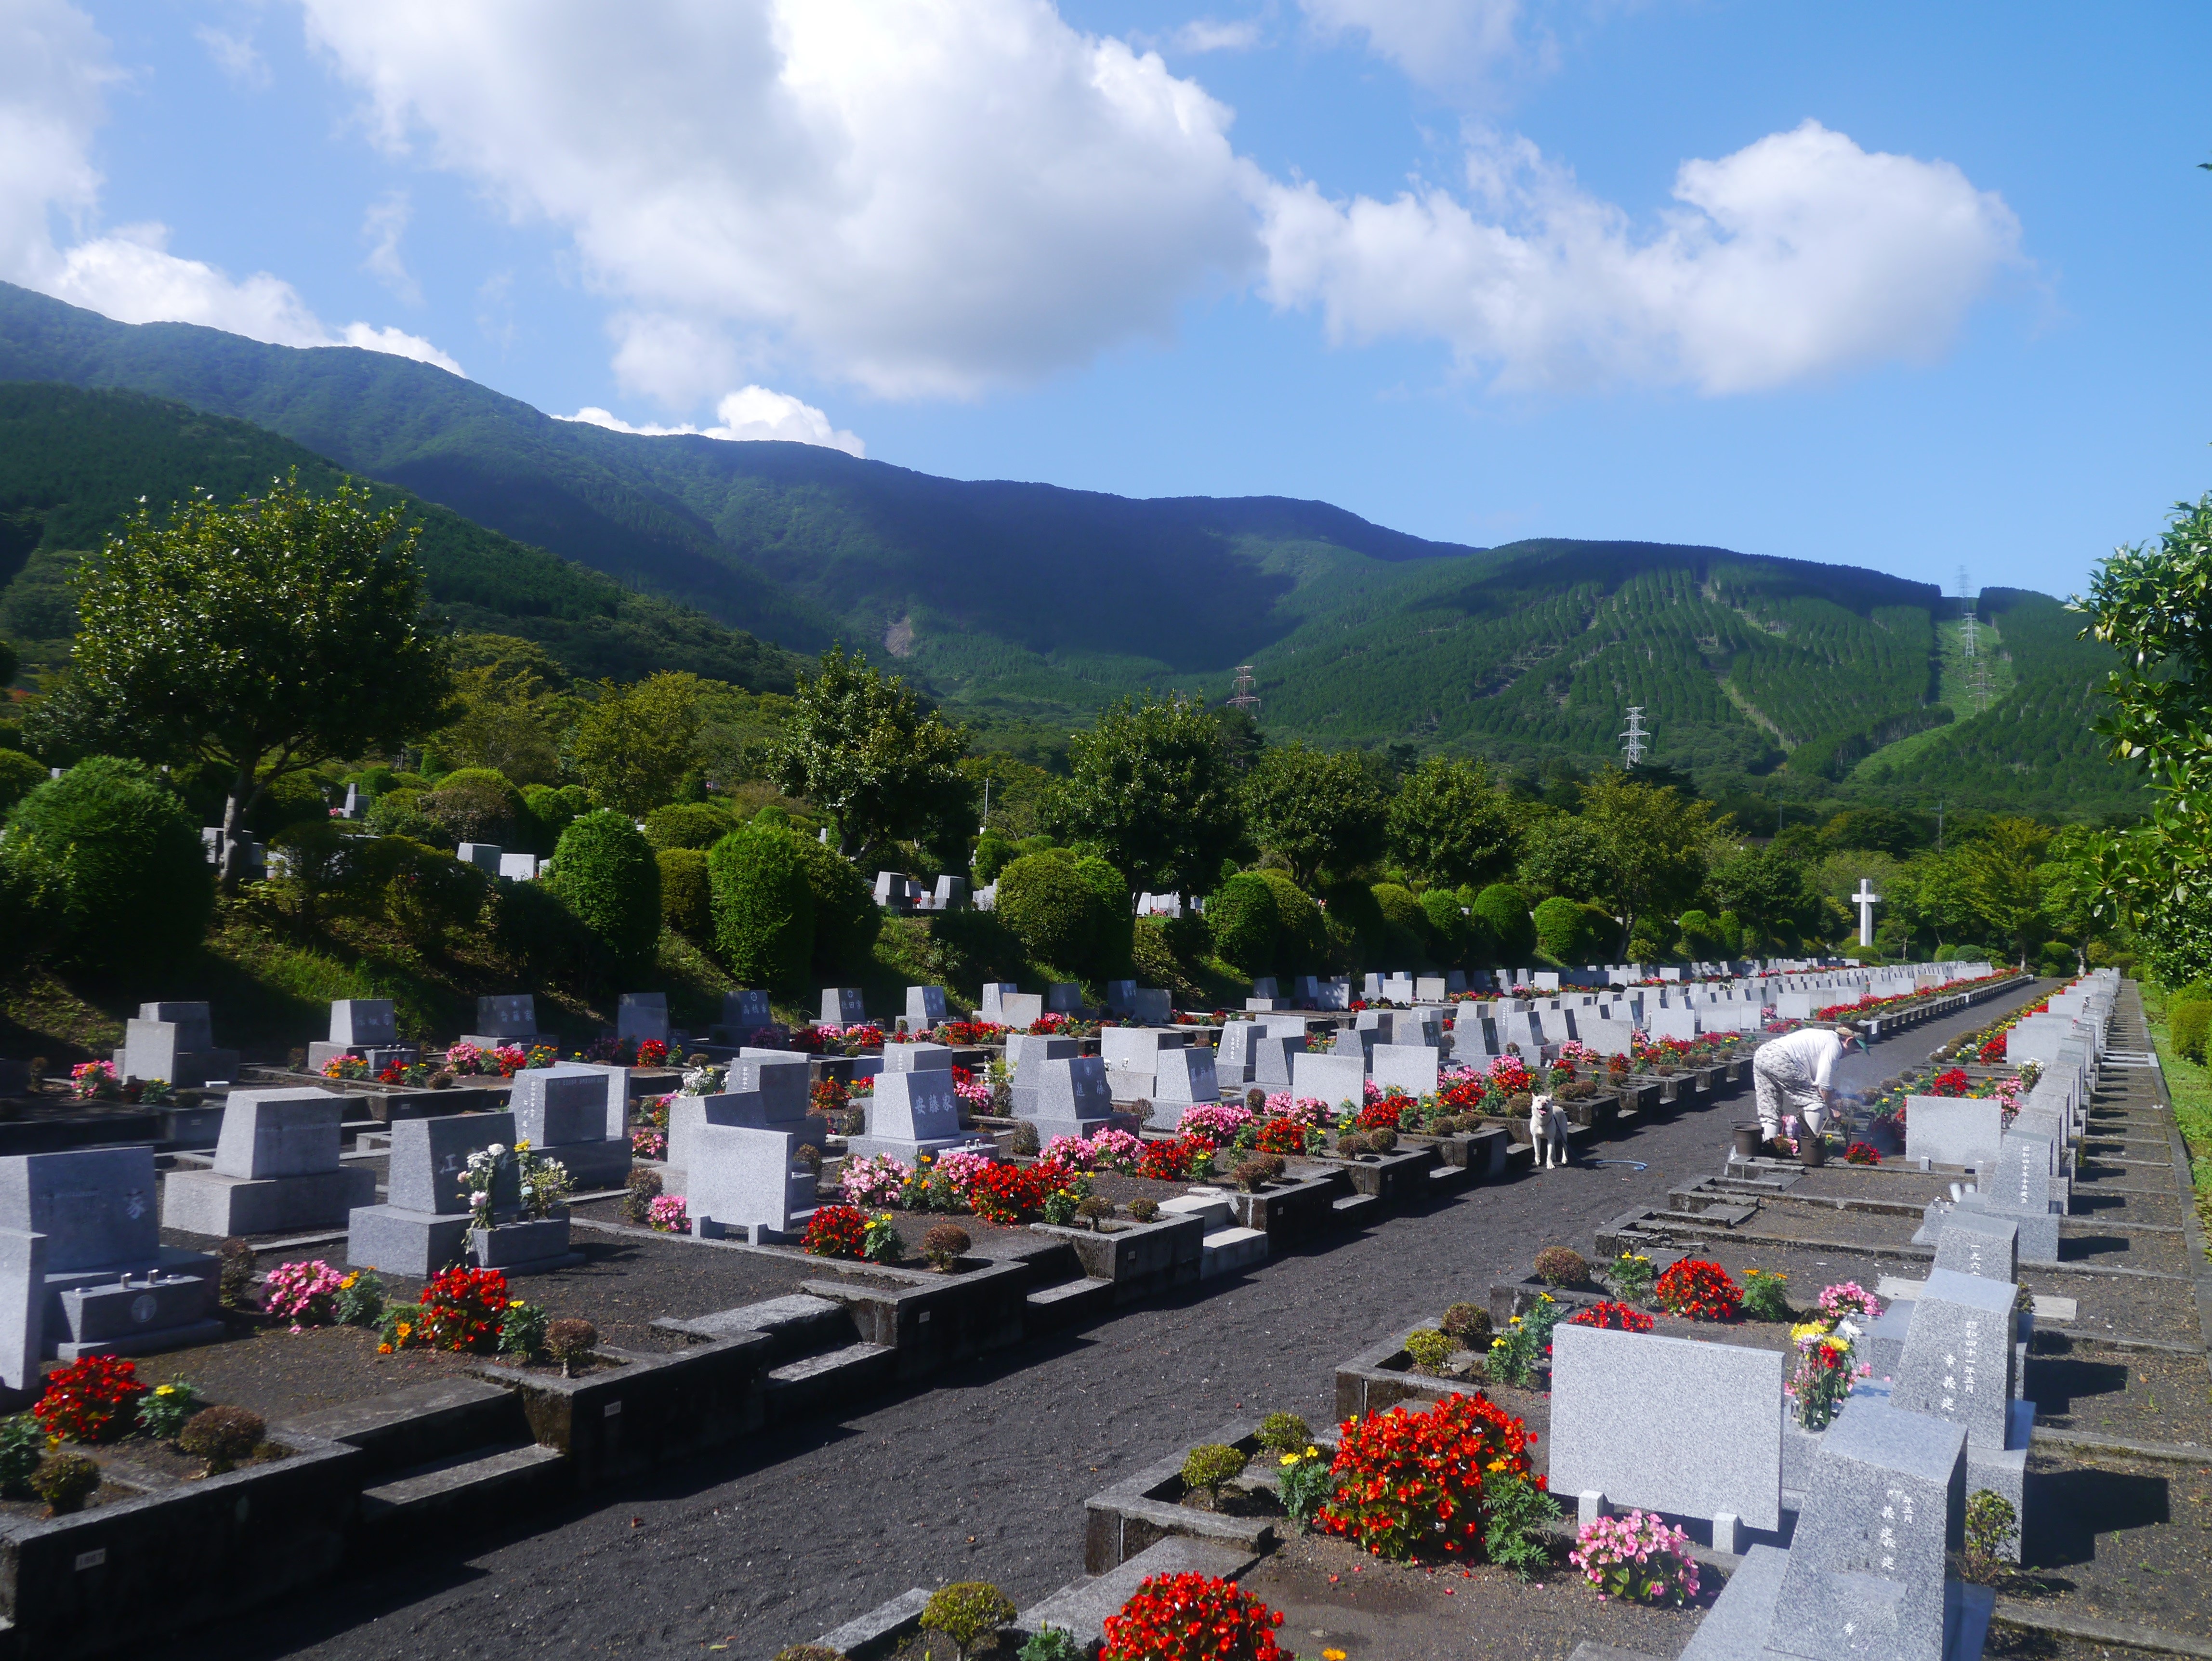
cloud, sky, tombstone, japan, blue sky, flowers, grave, woods, plateau, shizuoka, white cloud, boneyard, grave marker, cremation, oyama, gotemba, geographical feature